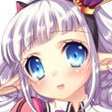
Portrait style: Anime Portrait